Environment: real
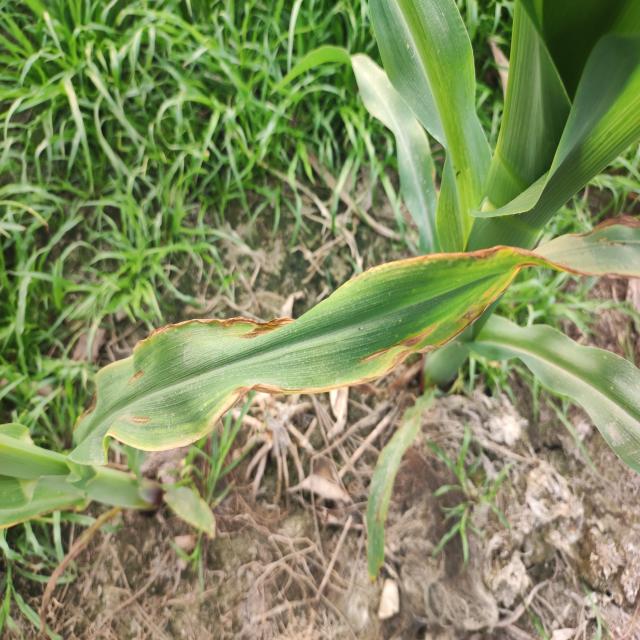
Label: potassium_deficiency